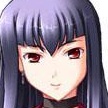
Portrait style: Anime Portrait